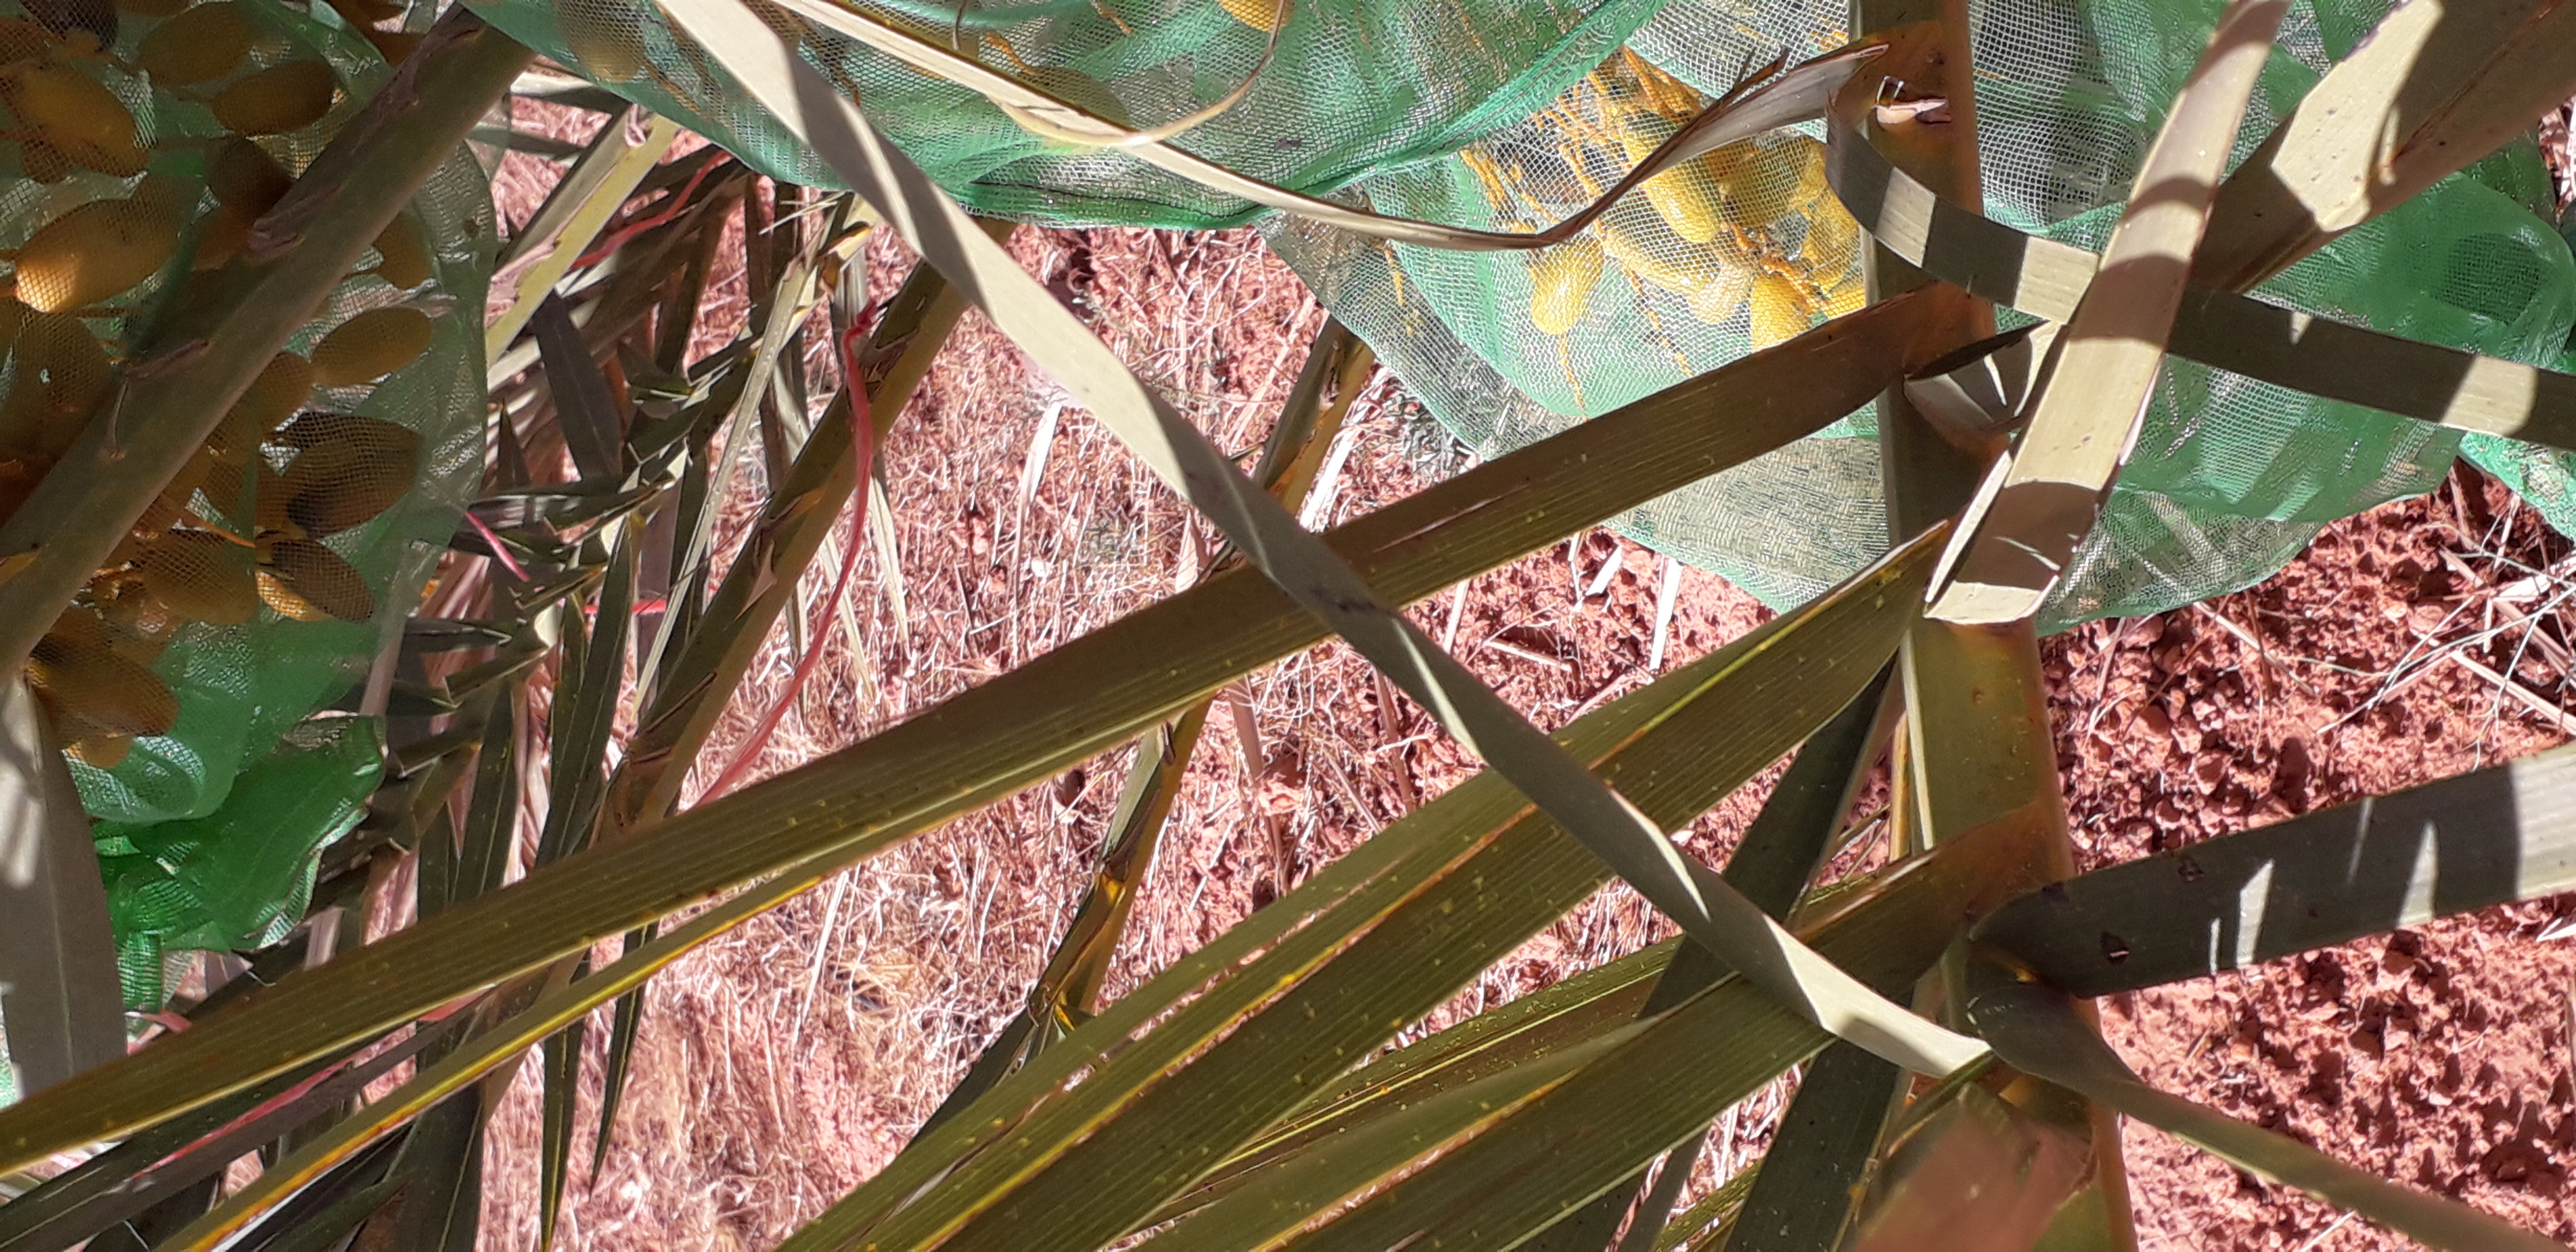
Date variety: kholt